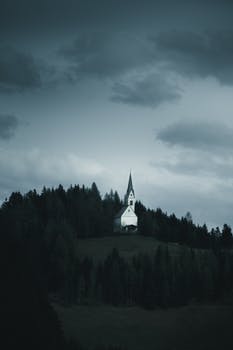
Label: No Watermark